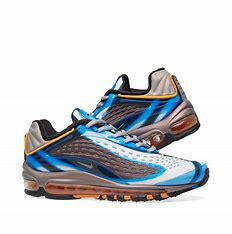
Brand: Nike
Model: Air Max Deluxe